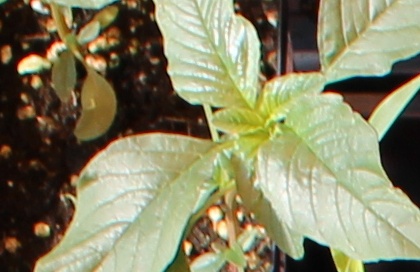
Label: Waterhemp